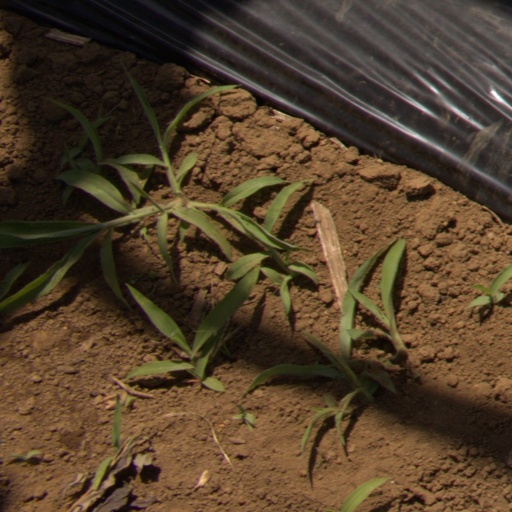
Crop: Jerusalem artichoke